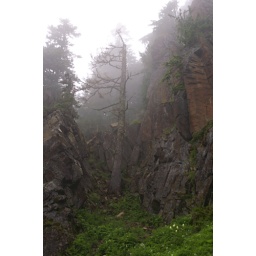
The clouds were hanging low, but created some real nice effects in the trees and cliffs.